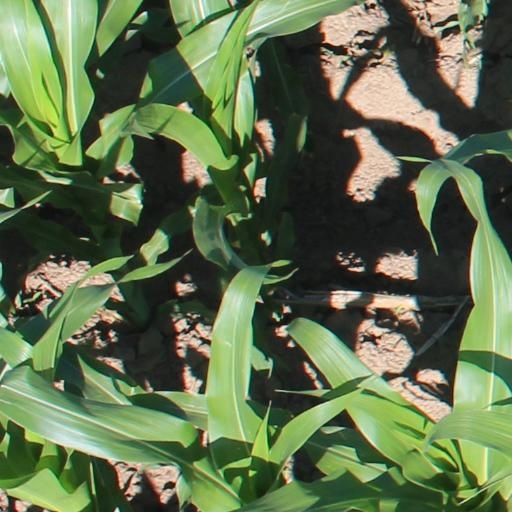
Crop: maize; corn